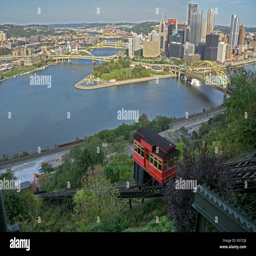
the downtown skyline as seen .